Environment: real
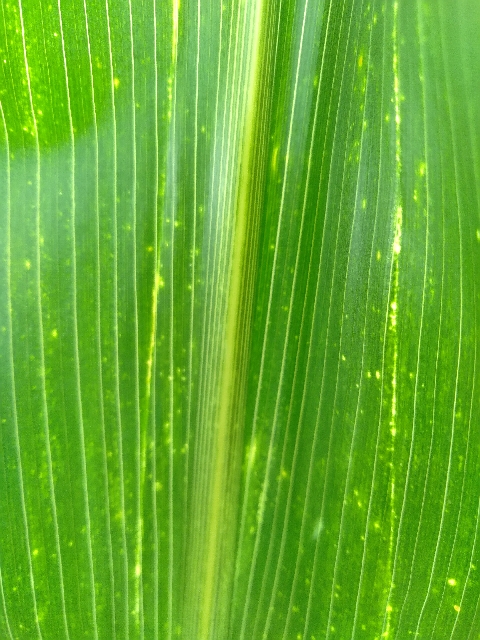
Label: lethal_necrosis